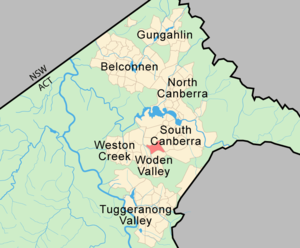
Garran est un quartier dans l'arrondissement de Woden Valley, à Canberra, en Australie.